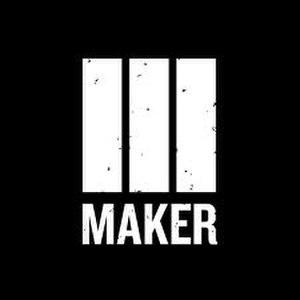
Disney Digital Network est un réseau multichaîne qui produit et assiste des vidéastes, principalement sur YouTube. Le studio a été acheté en mars 2014 par The Walt Disney Company.